Brazilian Romantic painting

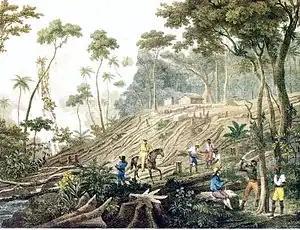
Rugendas: "Devastation of the jungle", 1820

Aimé-Adrien Taunay, also a participant in the Langsdorff Expedition, was the son of Nicolas-Antoine Taunay, who belonged to the French Artistic Mission. His work is noteworthy for its monumental portrayal of nature, specifically depicting landscapes largely untouched by colonization. This approach aligns with the aesthetics of the sublime, a prominent concept within European Romanticism. His paintings incorporated both descriptive and evocative elements, fostering a connection between landscape and historical themes. Additionally, a significant contribution to the development of Brazilian Romanticism came in 1826 from French consular attaché Ferdinand Denis. He advocated for a shift away from prevailing Classicist tendencies, urging artists to embrace local characteristics. He specifically championed the depiction of nature and native customs, proposing that indigenous people be recognized as the original and most authentic inhabitants of Brazil.